2005 Pittsburgh Steelers season

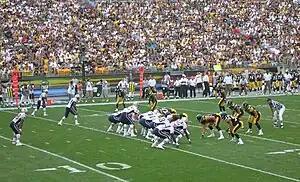
The defending champion New England Patriots playing at the eventual Super Bowl champion Steelers, September 25, 2005

The 2005 Pittsburgh Steelers season was the franchise's 73rd season as a professional sports franchise and as a member of the National Football League (NFL). It was the 6th season under the leadership of general manager Kevin Colbert and the 14th under head coach Bill Cowher. The Steelers failed to improve upon their 15–1 record from 2004 and in 2005, the Steelers struggled. At one point, they were 7–5 and in danger of missing the playoffs but rose to defeat the Chicago Bears on December 11 and started a four-game win streak to finish the season at 11–5.